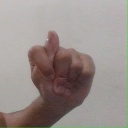
अक्षर: ट